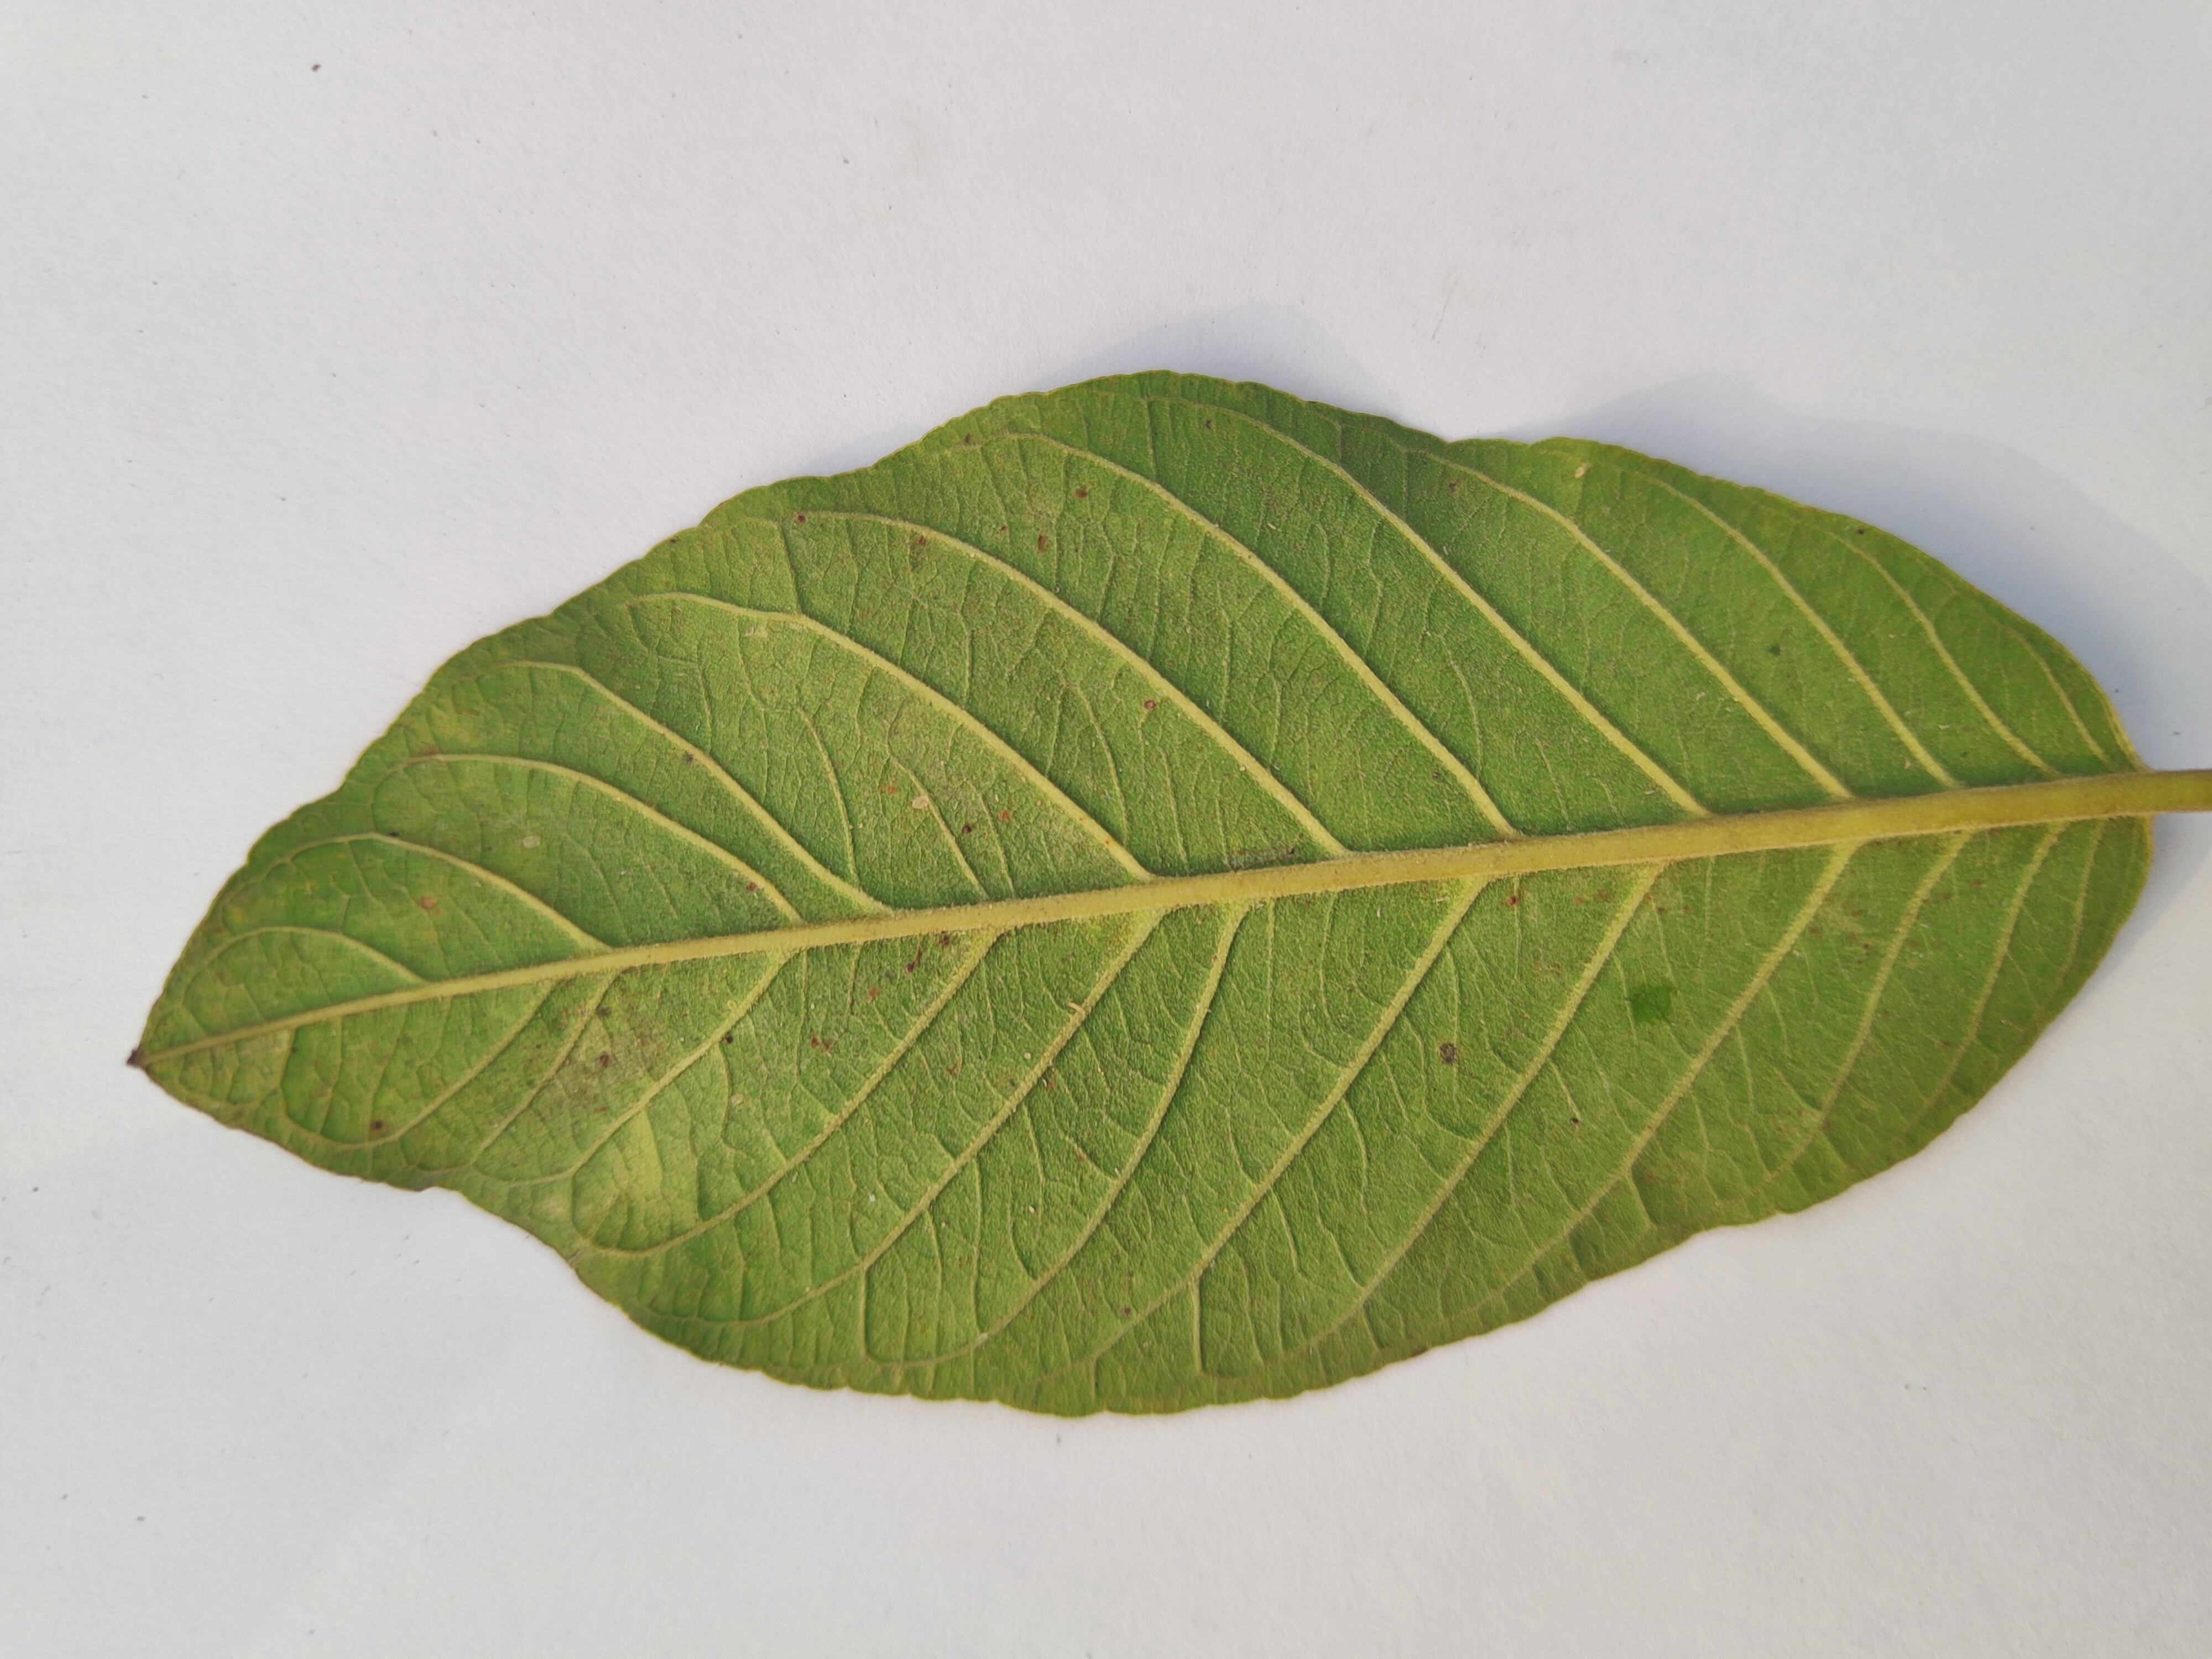
Leaf variety: Guava